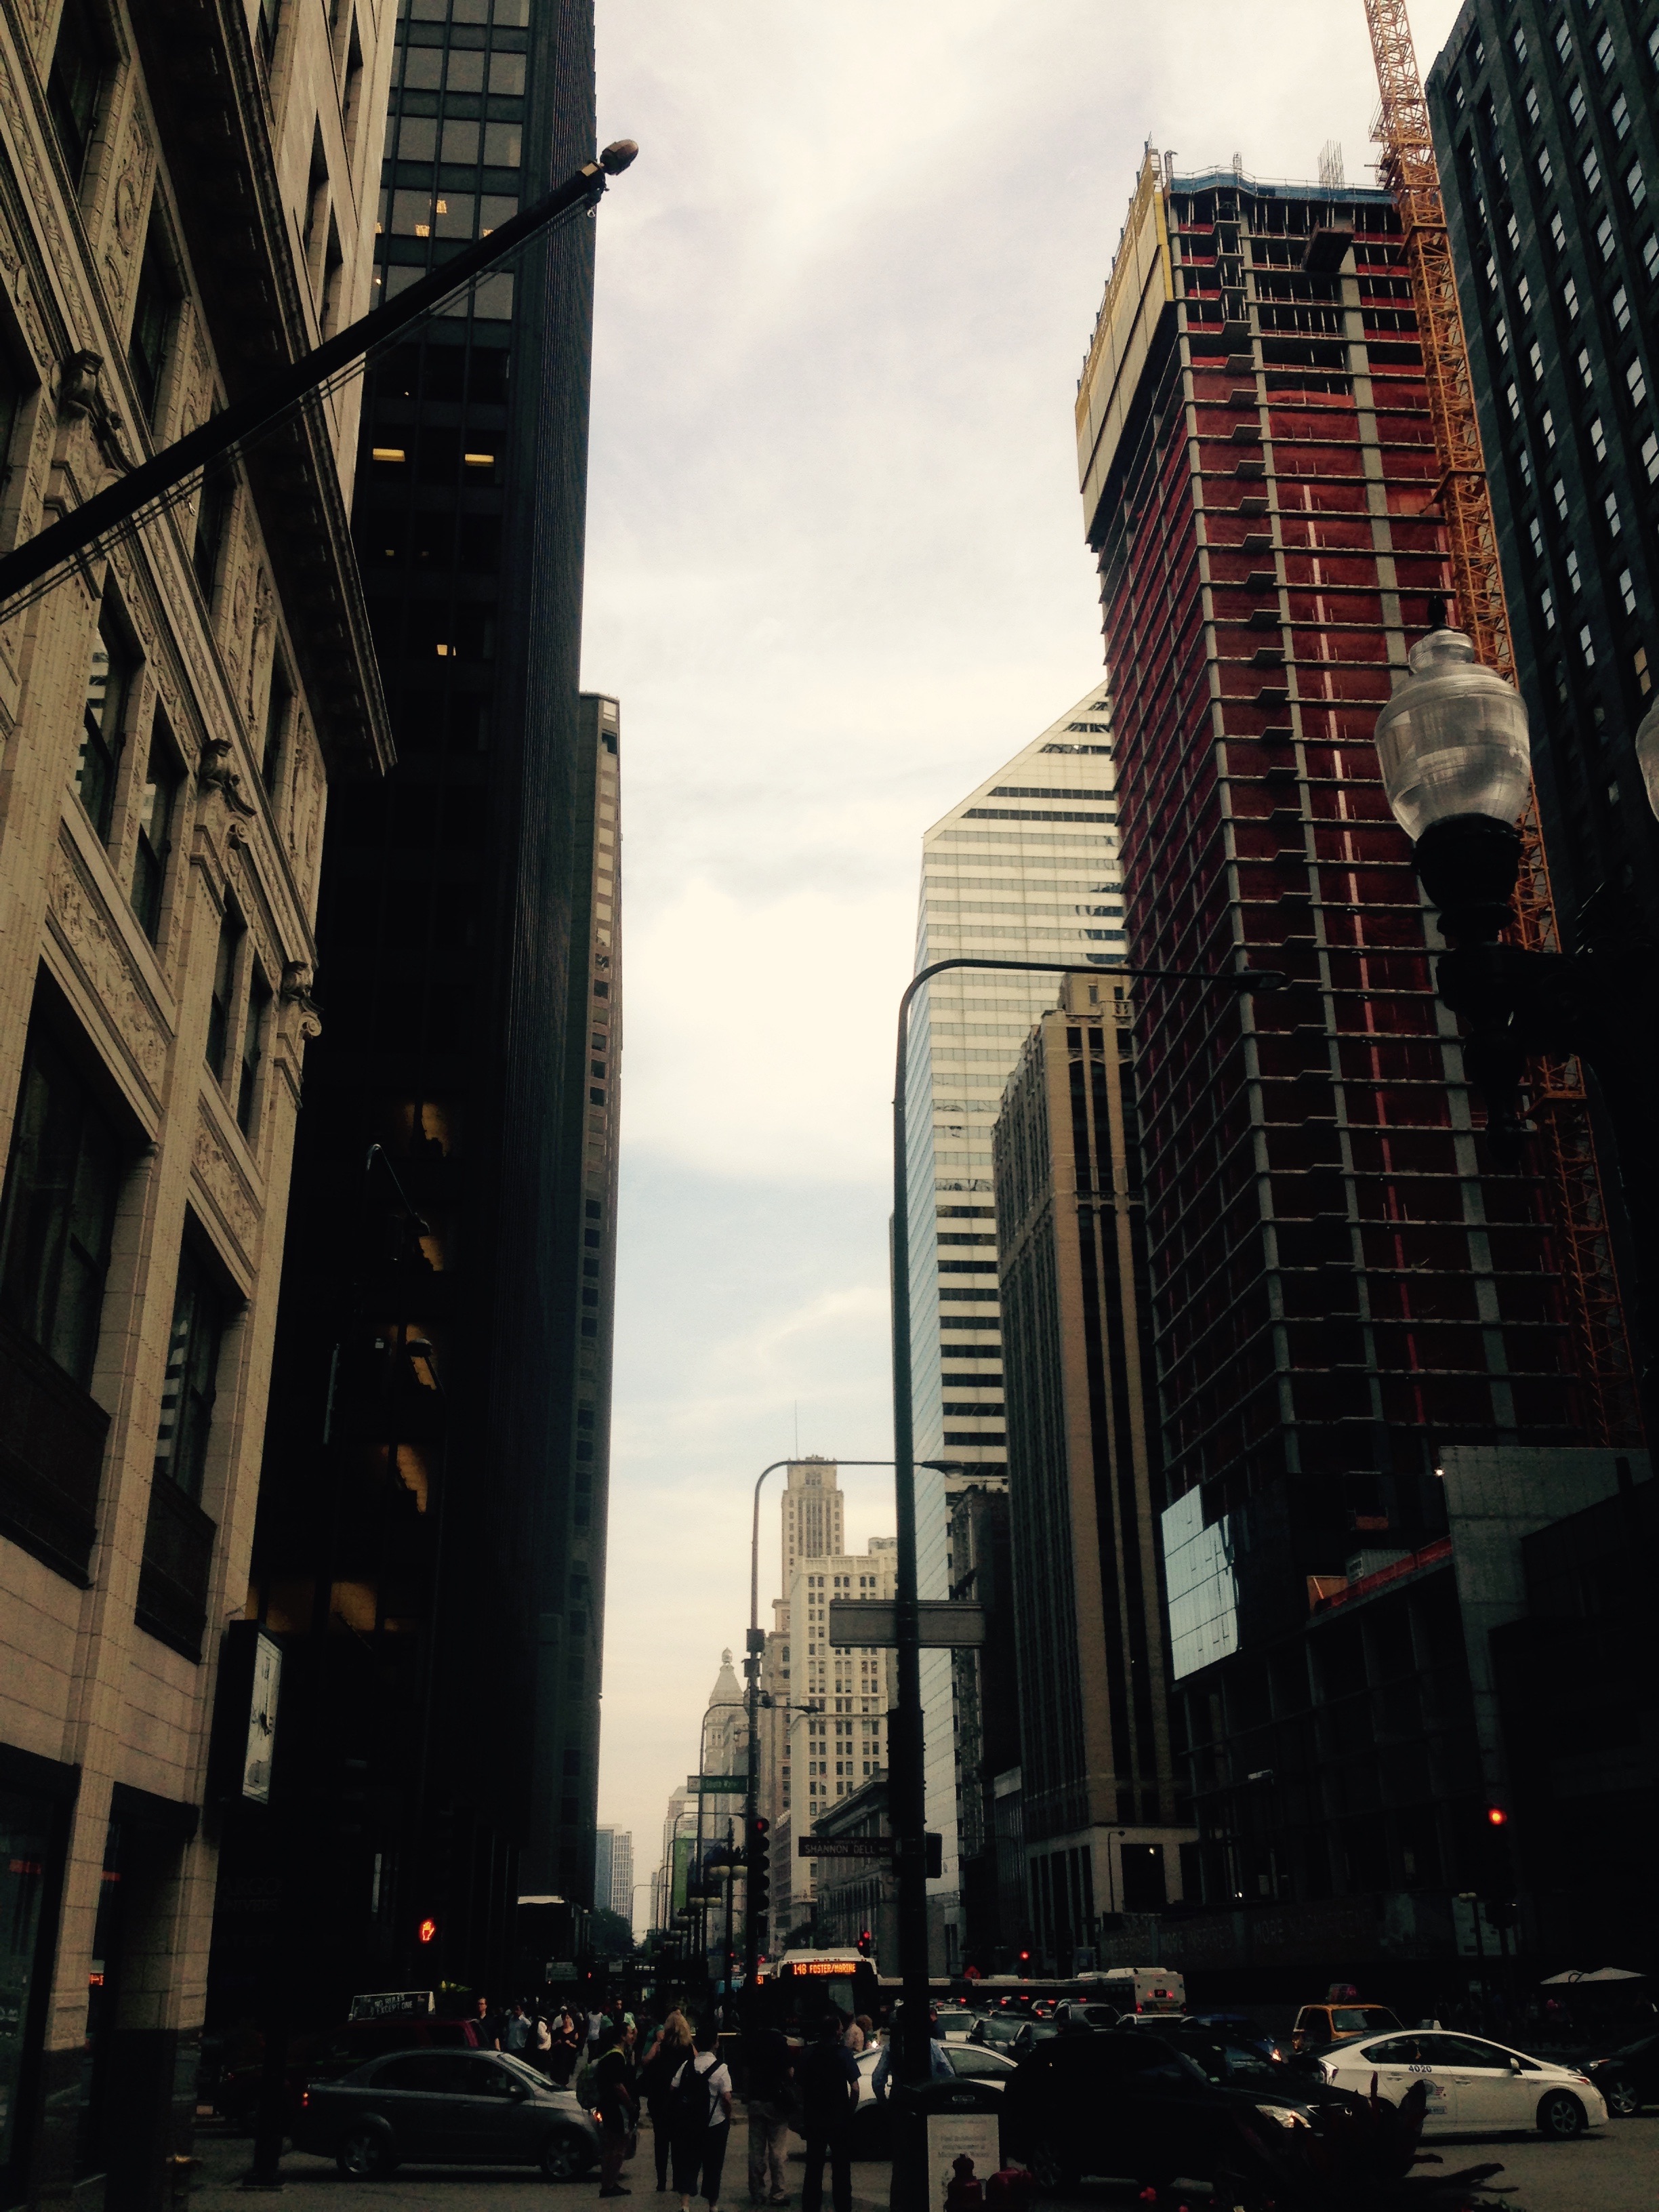
architecture, road, skyline, street, city, skyscraper, cityscape, downtown, evening, landmark, tower block, infrastructure, metropolis, urban area, human settlement, metropolitan area